Jeay Sindh Muttahida Mahaz

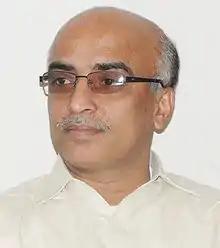
Shafi Muhammad Burfat, chairman of the JSMM. Burfat is living in Germany under political Asylum.

In the year 2009, Gmist Council (governing institution) of another Sindhi nationalist outfit JSQM (A), decided to merge it with JSMM. But later Chairman of Jeay Sindh Qaumi Mahaz (A), Abdul Wahid Aresar denied joining the JSMM but most of the party leaders led by Sirai Qurban Khahawar left Aresar and joined JSMM. And thus JSMM soon emerged as the 2nd largest separatist Sindhi organization associated with Sindhudesh Freedom Movement.